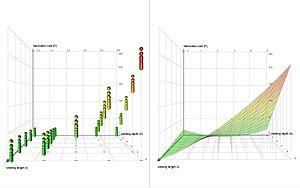
En statistiques, un plan factoriel est une expérience qui consiste à choisir des valeurs pour chacun des facteurs en faisant varier simultanément tous les facteurs, de façon exhaustive ou non. Le nombre d'essais peut alors devenir très grand, i.e. on a une explosion combinatoire. Une telle expérience permet l'étude de l'effet de chaque variable sur le processus, ainsi que l'étude de la dépendance entre les variables.
En statistiques, la méthode des surfaces de réponses a pour but d'explorer les relations entre les variables dépendantes et indépendantes impliquées dans une expérience. Elle est due aux travaux de 1951 de George Box et K.B. Wilson. L'idée principale de leur méthode est l'utilisation d'une séquence d'expériences. Box et Wilson suggèrent d'utiliser un modèle à polynôme de second degré, mais concèdent que ce modèle n'est qu'une approximation. Toutefois, ce dernier a l'avantage d'être facile à estimer et à appliquer, même lorsque l'information disponible sur les processus en cours est minime.